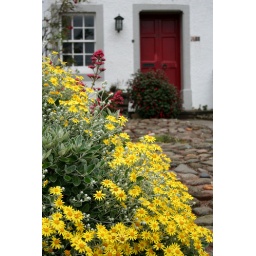
Yellow daisy flowers at doorway in Crail